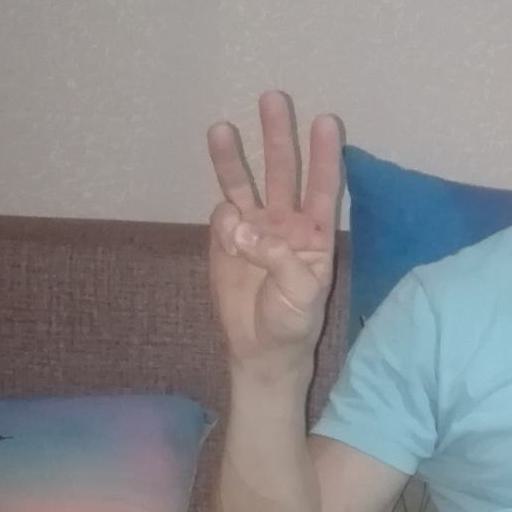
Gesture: three